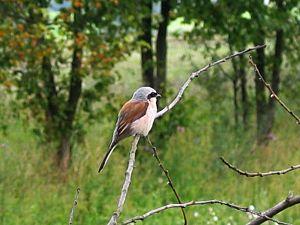
Le site Natura 2000 de la vallée de l’Antenne est une zone spéciale de conservation située en Charente-Maritime et en Charente, dans la vallée de l’Antenne, affluent de rive droite de la Charente. Il couvre l’ensemble de la rivière et la majeure partie de ses affluents, dont le Briou.